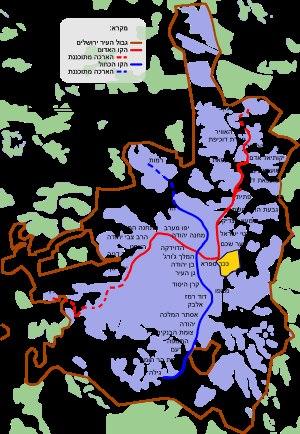
Le tramway de Jérusalem est un tramway dont les caractéristiques sont celles d'un métro léger, qui dessert la ville de Jérusalem et une partie de la Cisjordanie. Il transporte, selon Geo magazine, 130 000 voyageurs par jour.